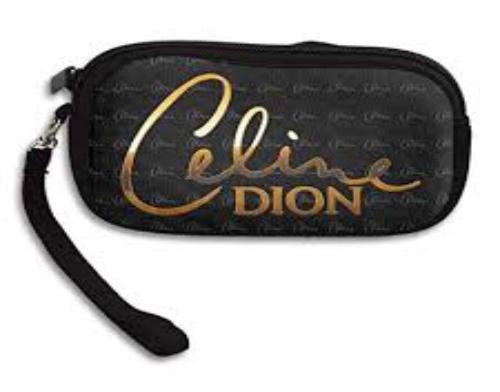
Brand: Celine
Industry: Clothes